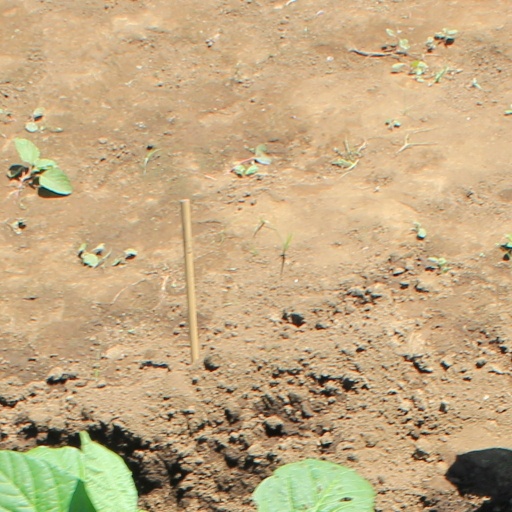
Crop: soybean